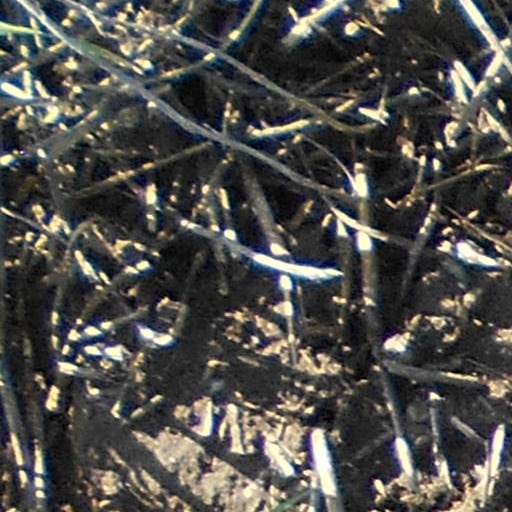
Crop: wheat